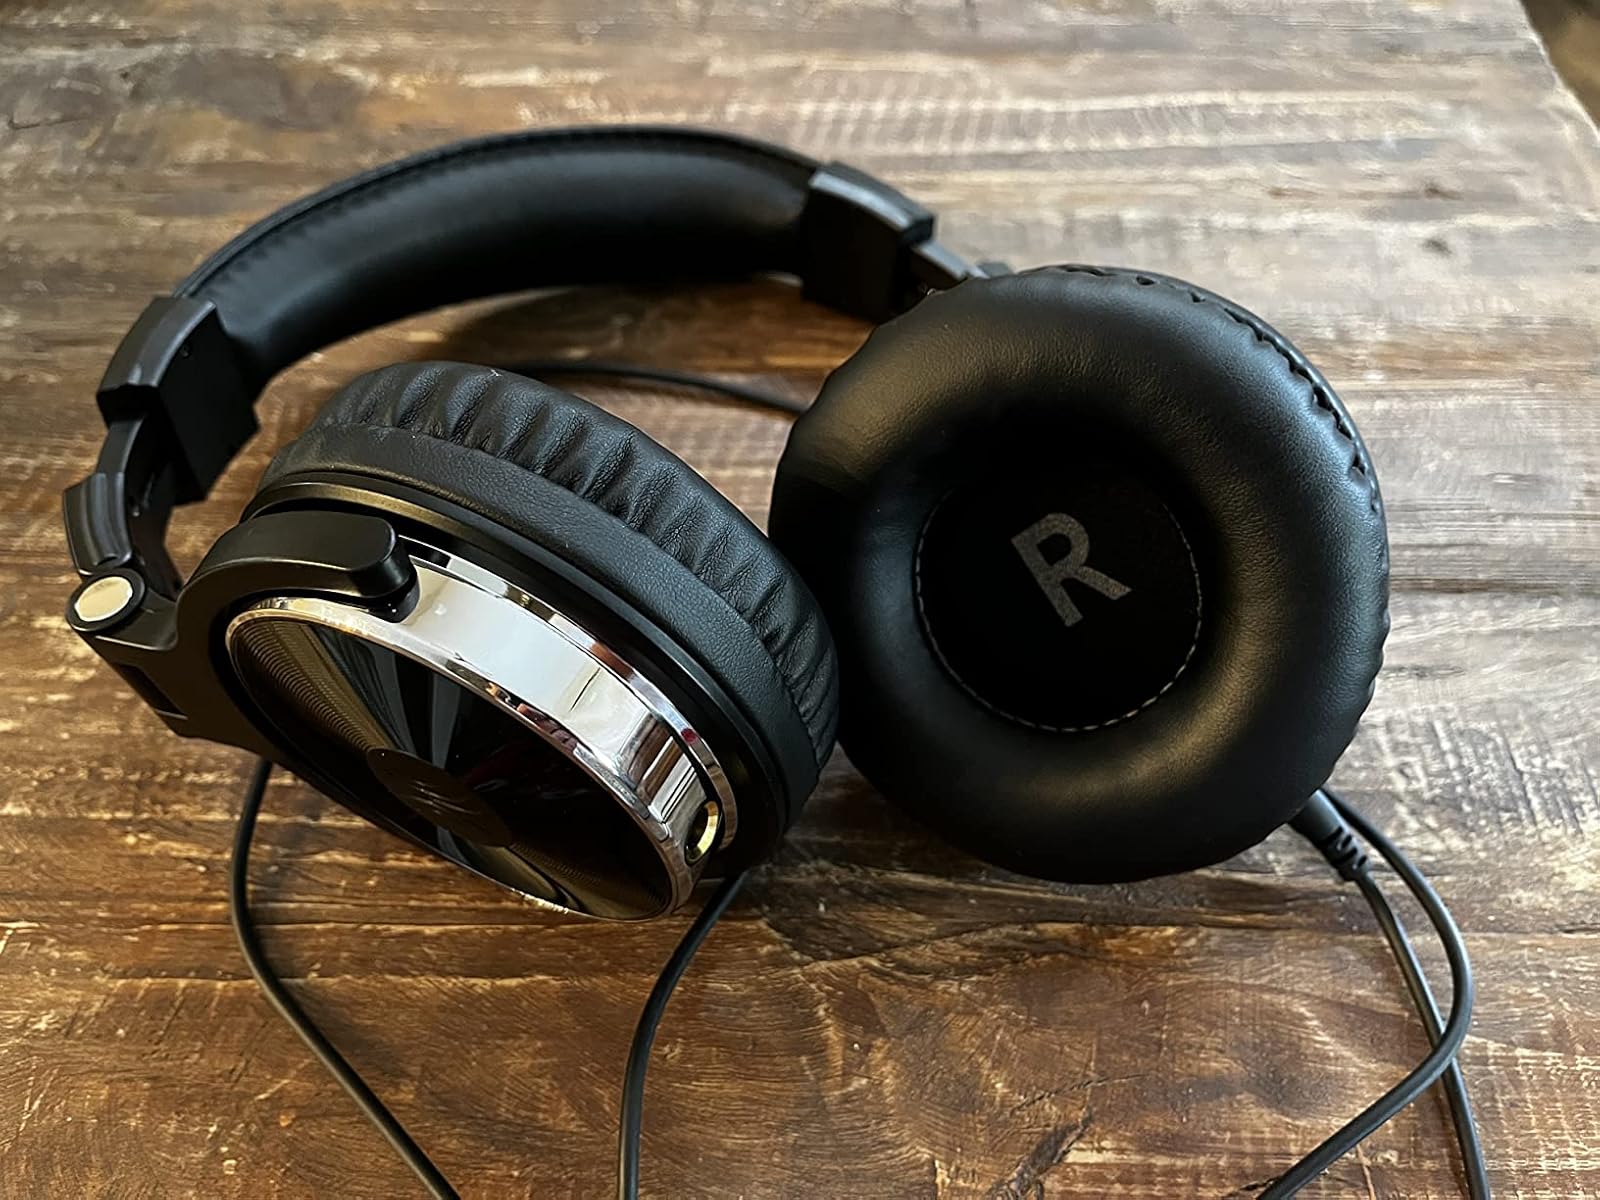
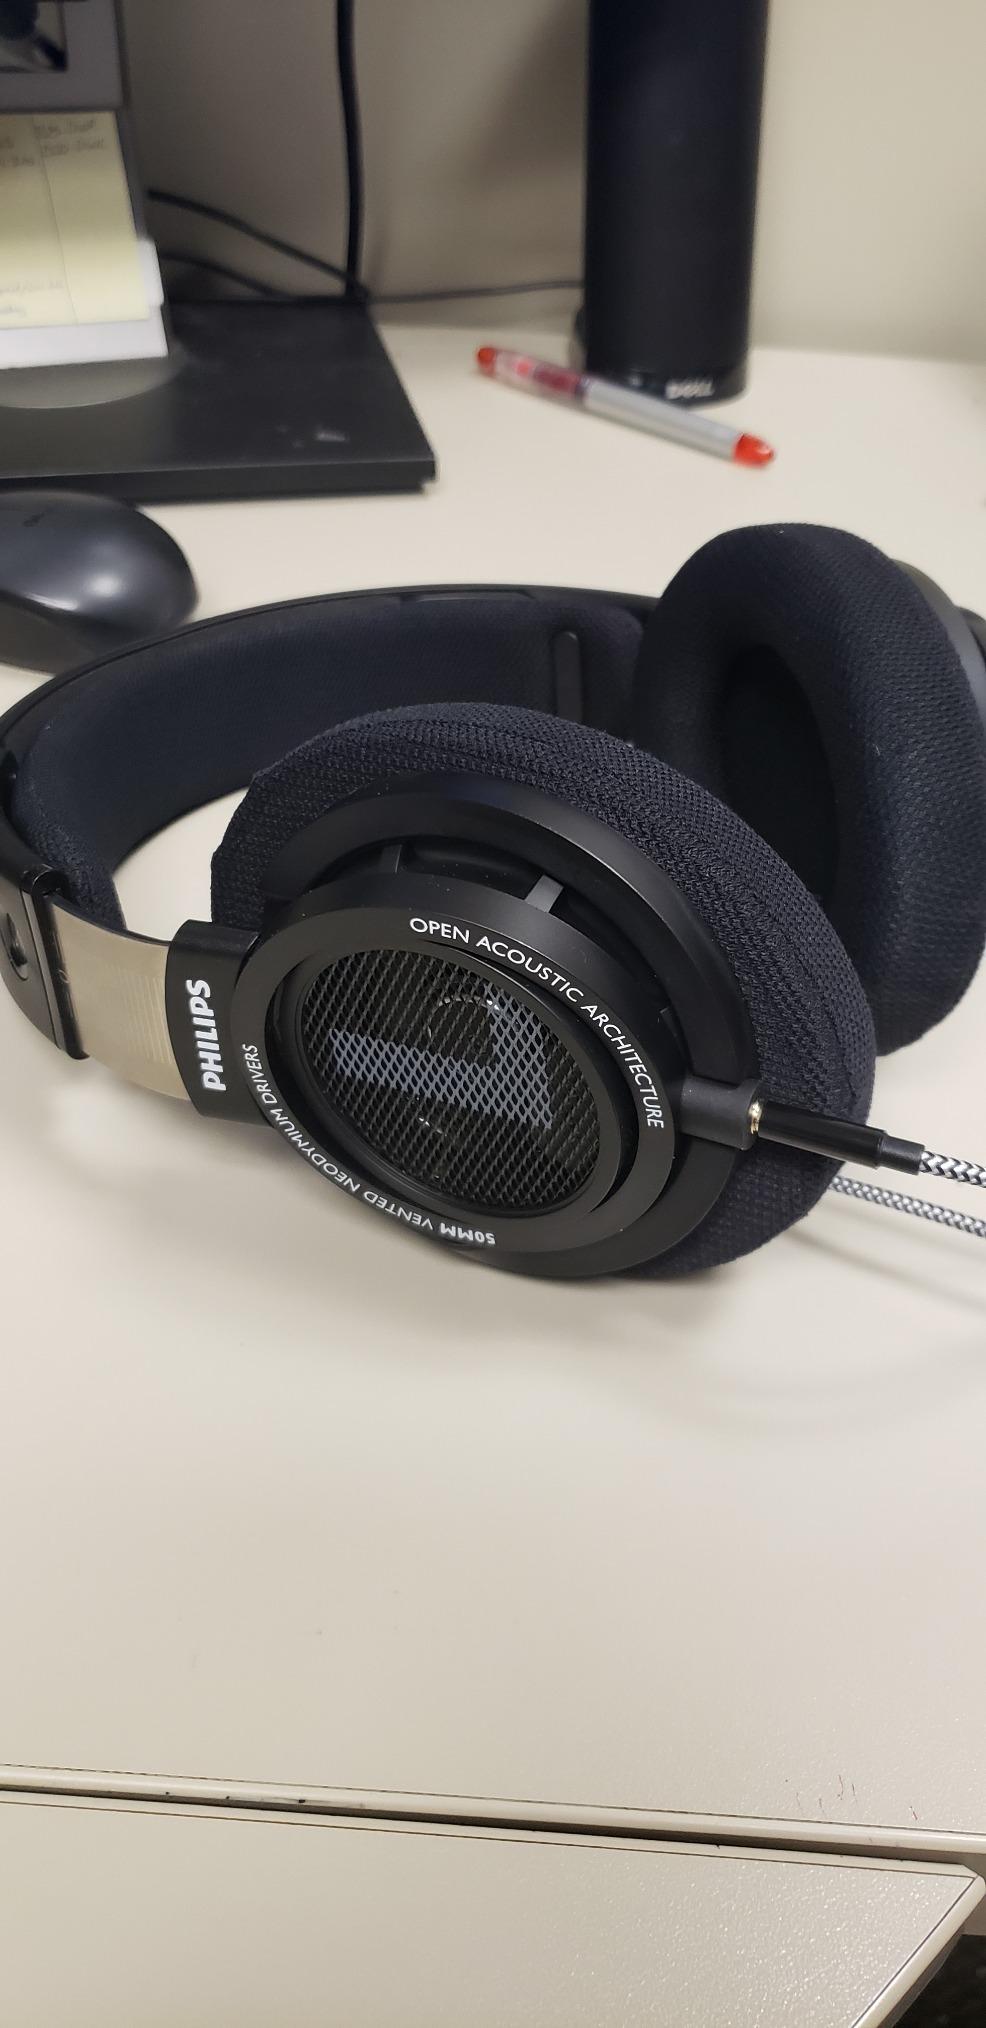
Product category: headphones
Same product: no